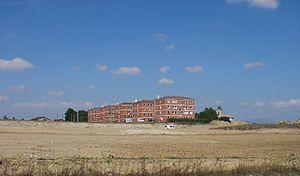
Aretxabaleta en euskara et officiellement ou Arechavaleta est un bourg et une contrée appartenant à la commune de Vitoria-Gasteiz dans la province d'Alava en Pays basque.